Ancient Greek literature

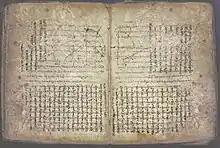
In 1906, The Archimedes Palimpsest revealed works by Archimedes previously thought to have been lost.

The satirist Lucian of Samosata lived during the late second century AD. Lucian's works were incredibly popular during antiquity. Over eighty different writings attributed to Lucian have survived to the present day. Almost all of Lucian's works are written in the heavily Atticized dialect of ancient Greek language prevalent among the well-educated at the time. His book "The Syrian Goddess", however, was written in a faux-Ionic dialect, deliberately imitating the dialect and style of Herodotus. Lucian's most famous work is the novel "A True Story", which some authors have described as the earliest surviving work of science fiction. His dialogue "The Lover of Lies" contains several of the earliest known ghost stories as well as the earliest known version of "The Sorcerer's Apprentice". His letter "The Passing of Peregrinus", a ruthless satire against Christians, contains one of the earliest pagan appraisals of early Christianity.